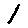
Label: 1